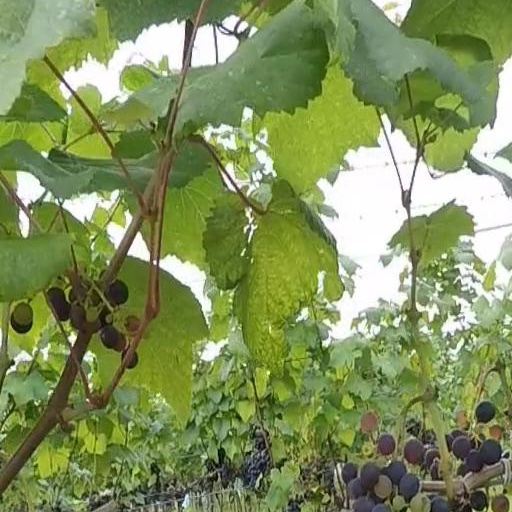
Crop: grape